Karl Taillepierre

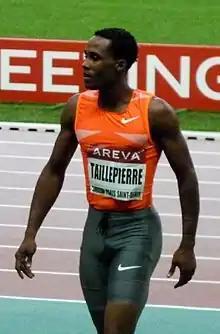
Karl Taillepierre, Meeting Areva 2009

Karl Taillepierre (born 13 August 1976, in Pointe-à-Pitre, Guadeloupe) is a French triple jumper.